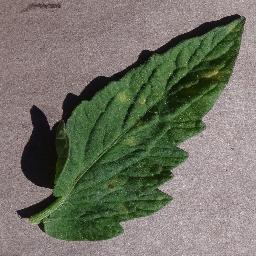
Label: Tomato___Leaf_Mold